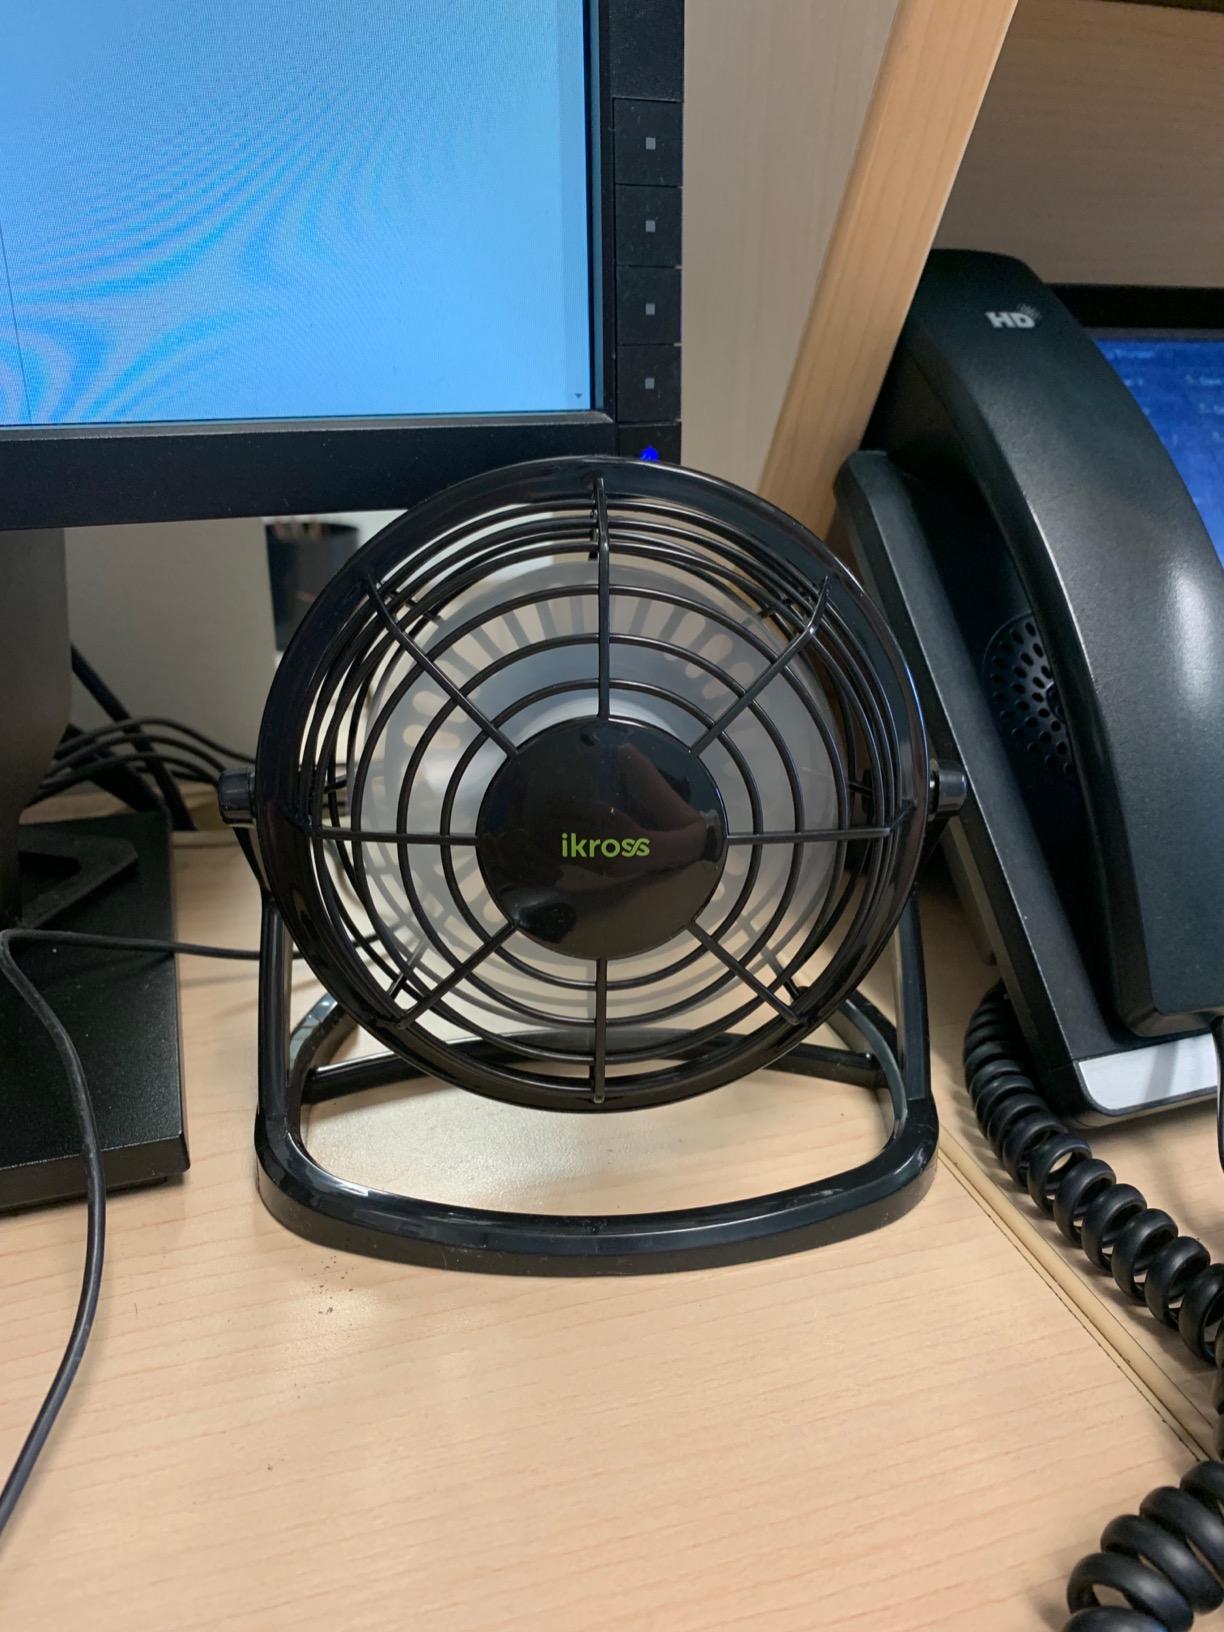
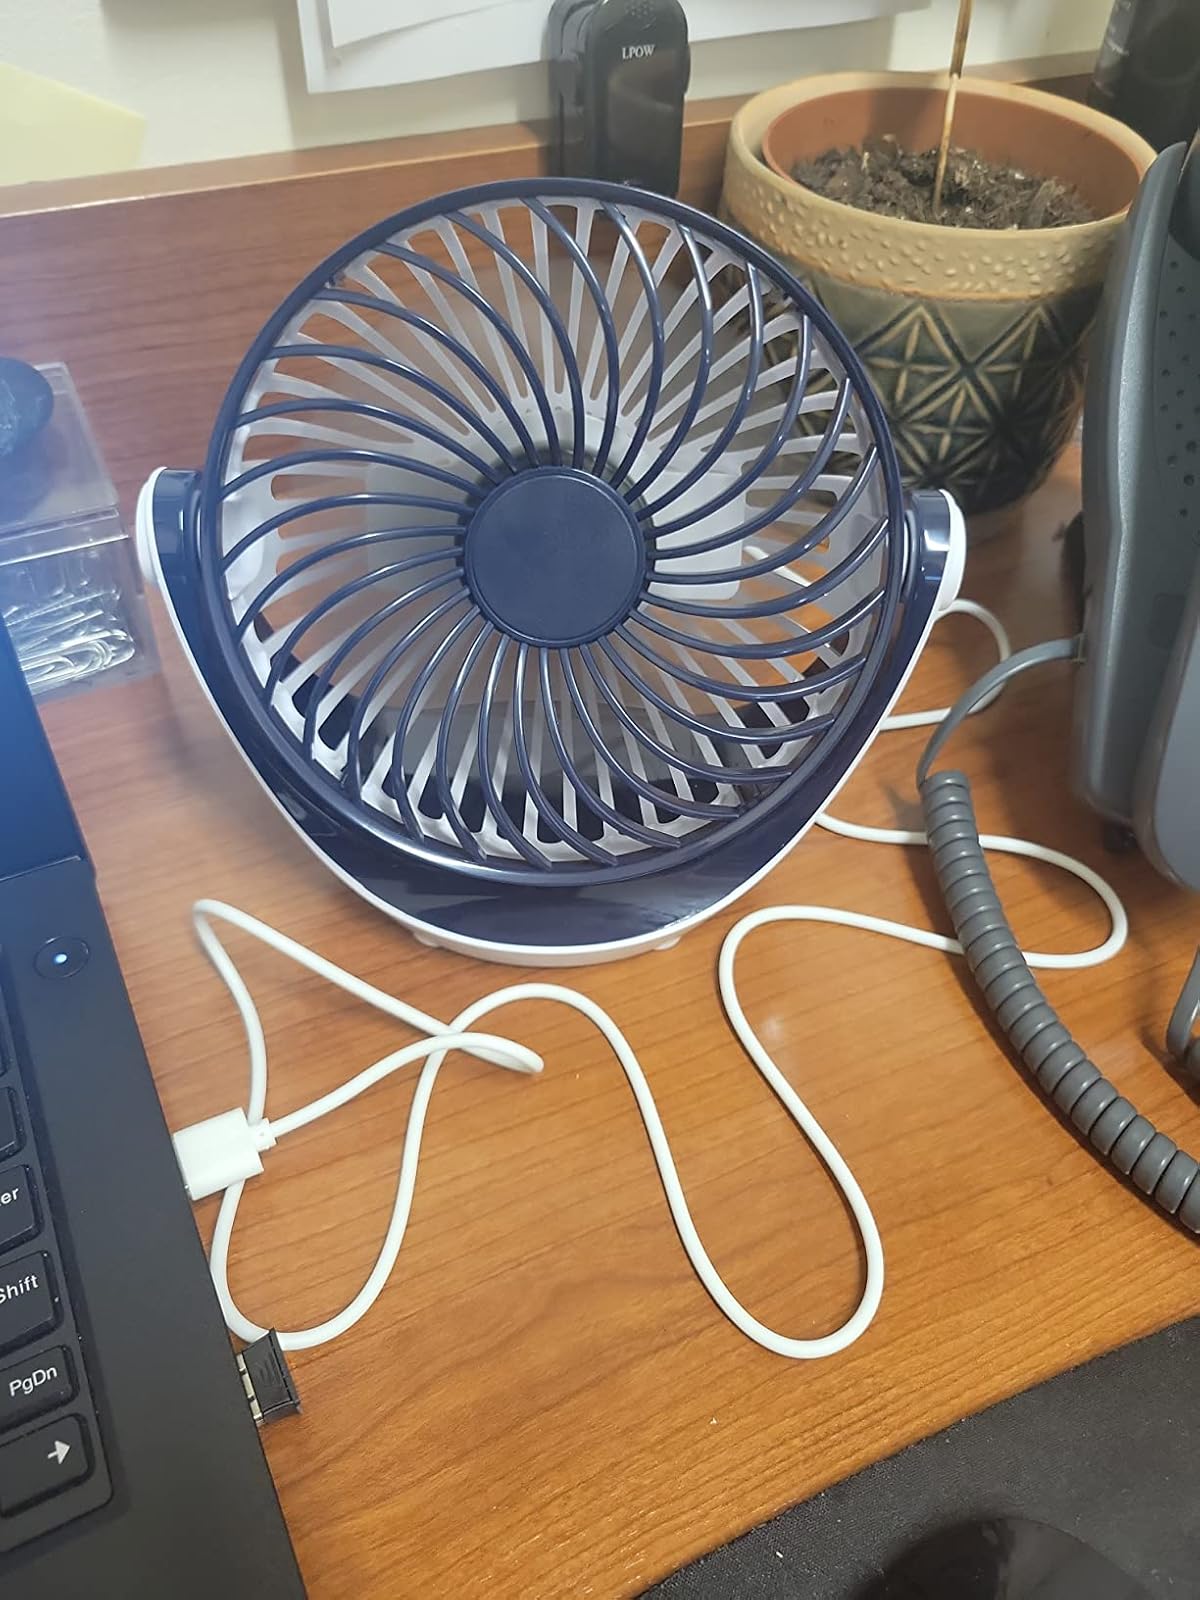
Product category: fan
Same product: no